Dura-Europos

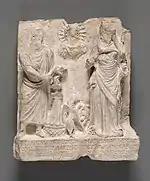
Relief of the Nemesis

Multiple images of Greco-Roman deities were also found. Among them are Nemesis, Nike, and Aphrodite. One of the reliefs of Aphrodite was found in a private house, and is one of three such reliefs that were made in the same mold. The composition is derived from Hellenistic art, but the goddess's attributes—her bracelets, anklets, breast ornaments, and lack of modesty—is similar to the images of nude Near Eastern fertility goddesses. Perhaps it can explain her popularity at Dura-Europos. The relief is dated to 200-256 AD. The house where the relief was found is close to the military quarter and may have been a brothel. Two other nearly identical and one fragmentary versions of this relief were excavated across the site. One of the additional Aphrodite reliefs was found at what is called the House of Priests, which led to speculation about women's roles in the domestic cult. A marble statue of Aphrodite Urania was found in the Temple of Artemis; it is thought to have been imported to Dura-Europos. Wall paintings of Aphrodite and Cupid were found in the House of Scribes.